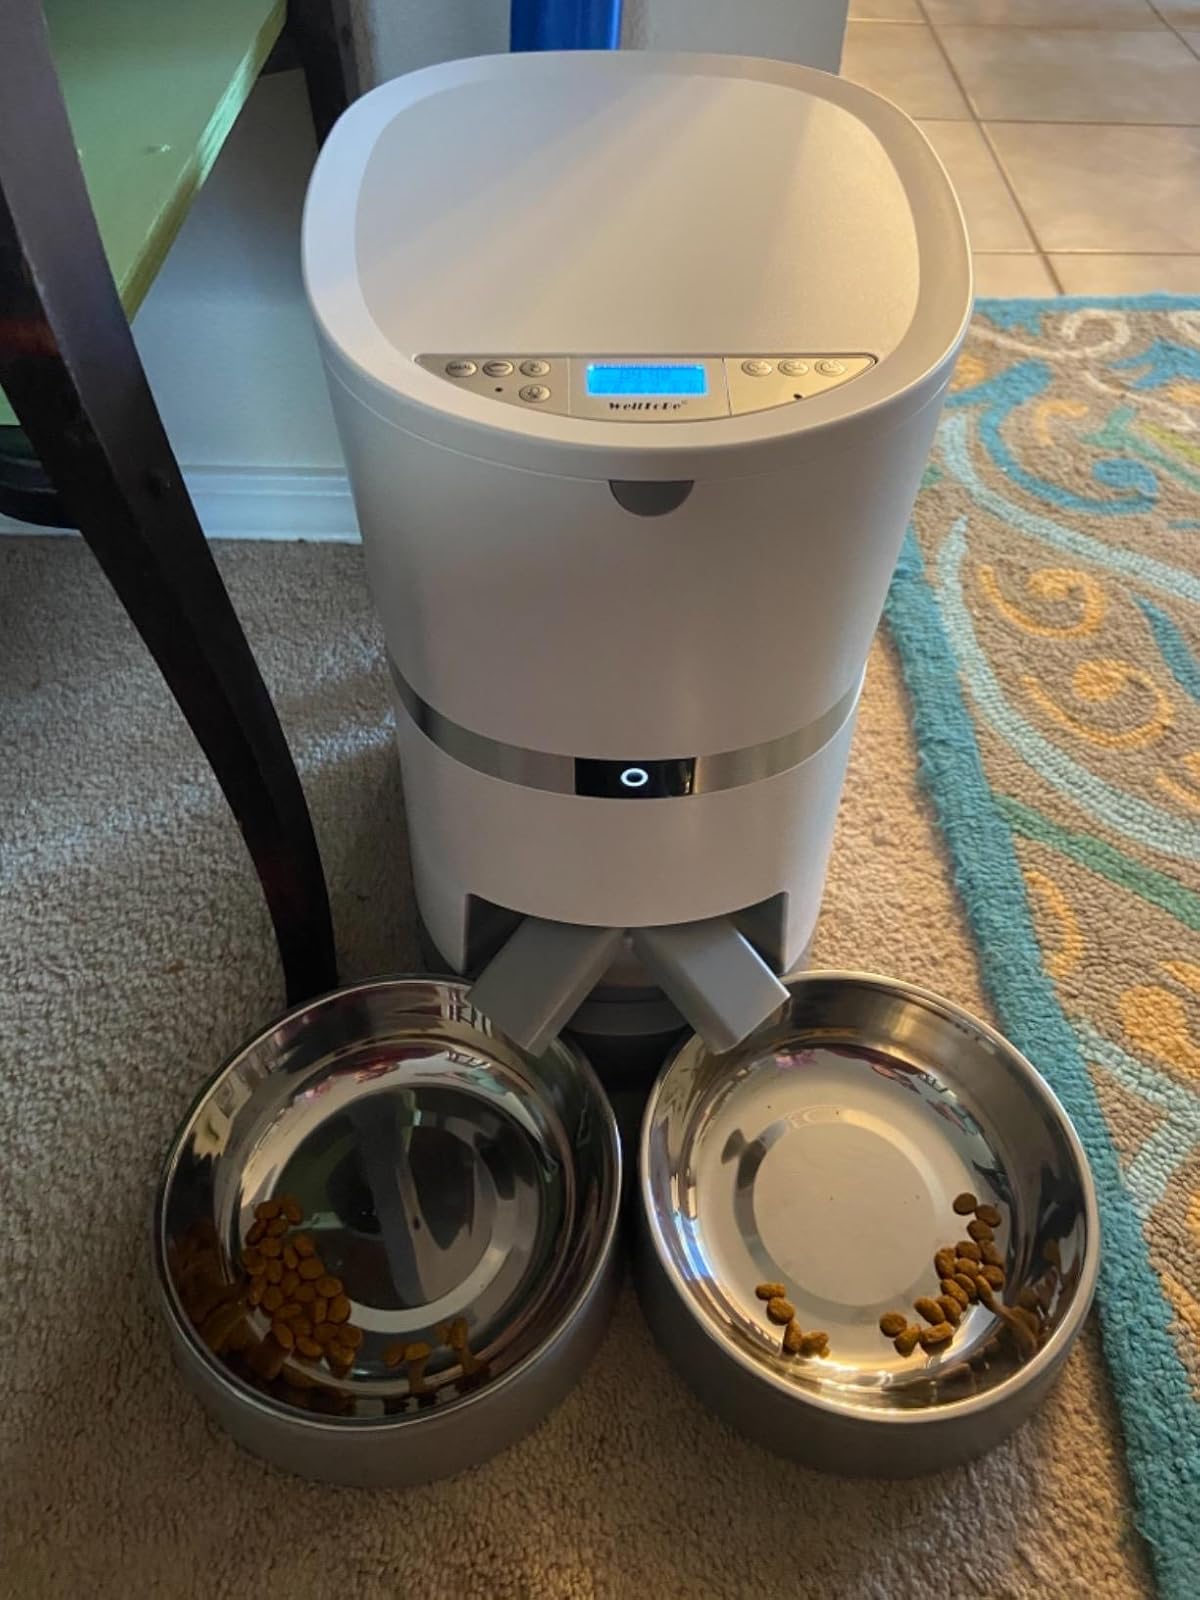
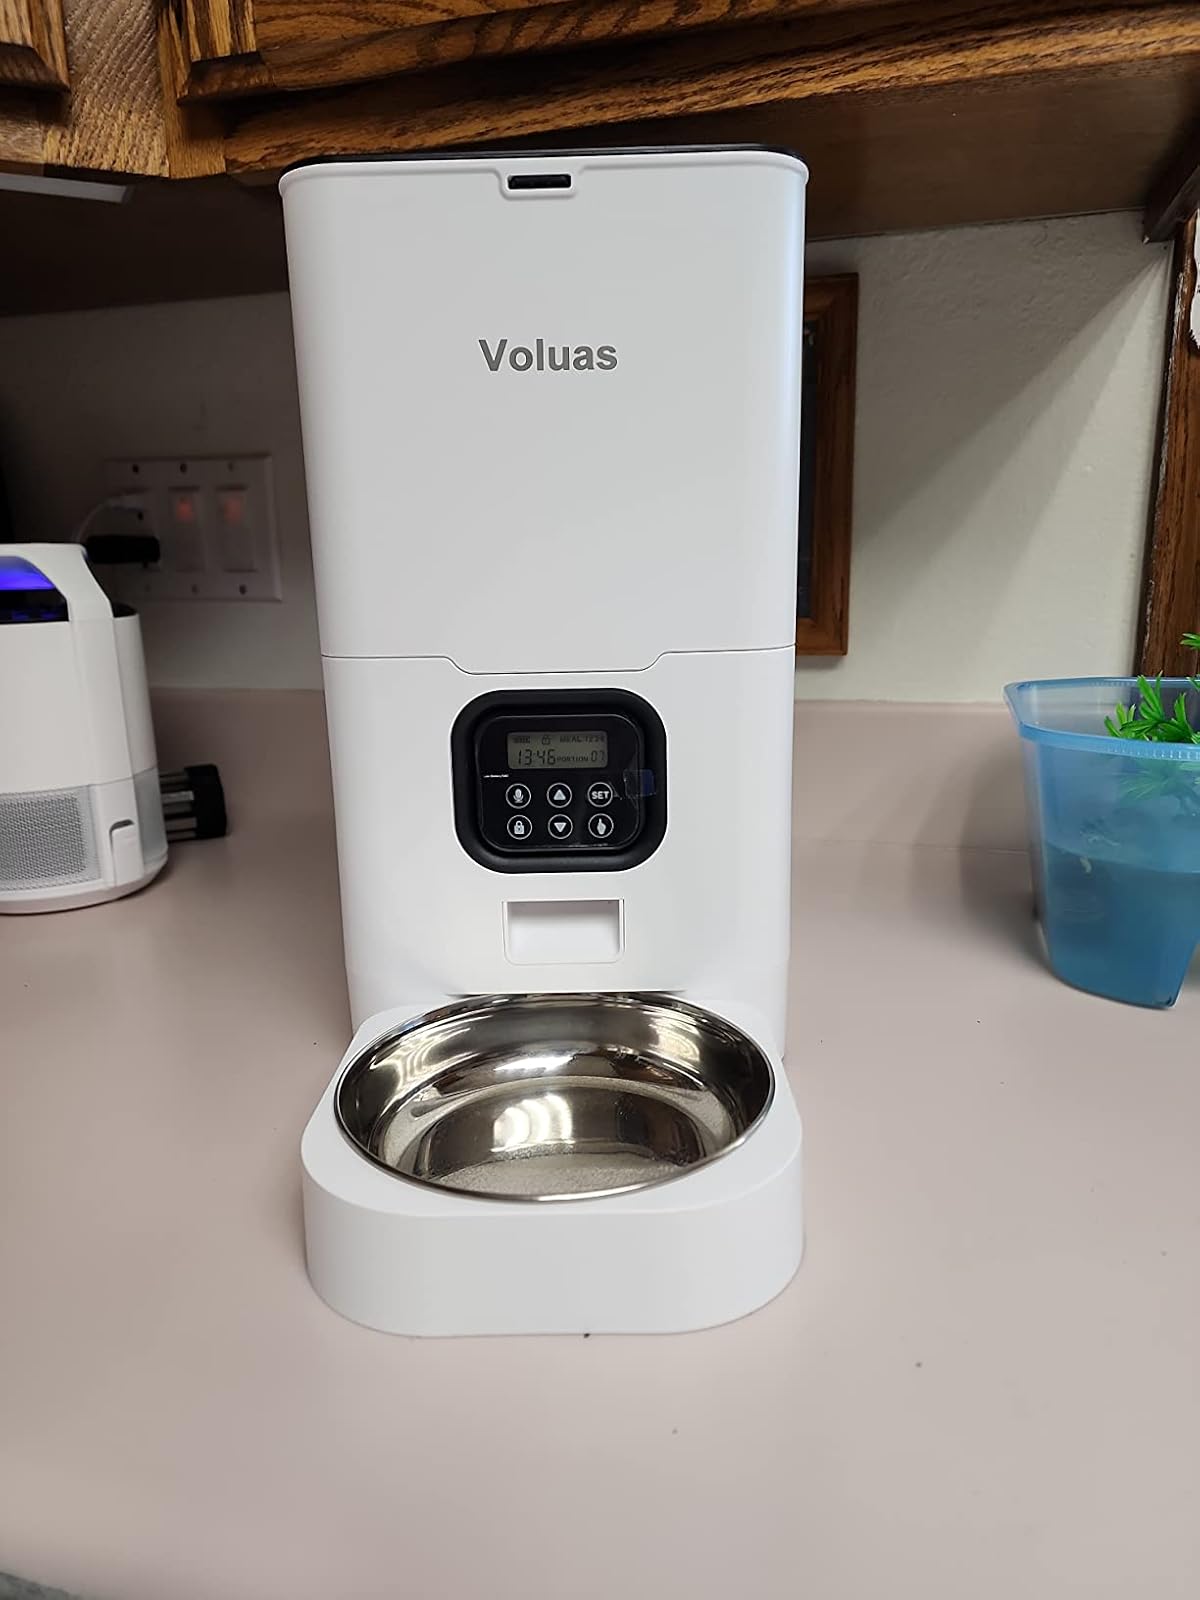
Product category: items_feeder
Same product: no